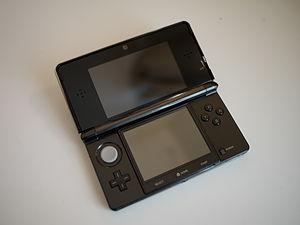
La Nintendo 3DS est une console portable de huitième génération développée par Nintendo, ayant pour particularité l'affichage en 3D auto-stéréoscopique. La Nintendo 3DS succède à la Nintendo DS, et est rétrocompatible avec les logiciels de cette dernière. Elle est disponible au lancement sous deux coloris : Bleu Lagon et Noir Cosmos. Sa concurrente principale est la PlayStation Vita de Sony.